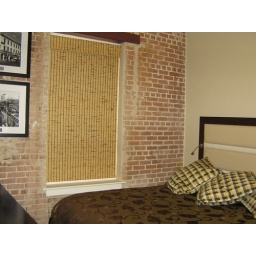
Queen size bed in bedroom